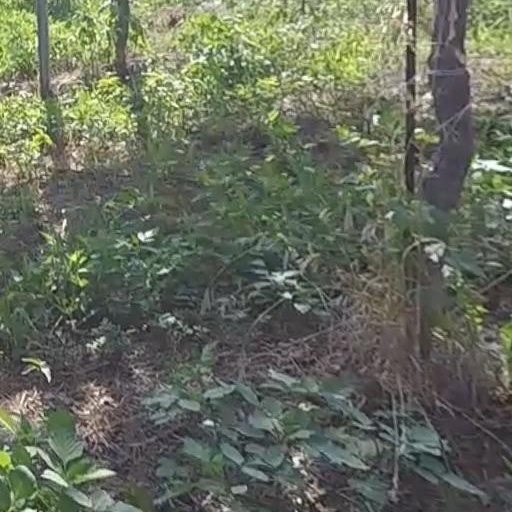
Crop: grape